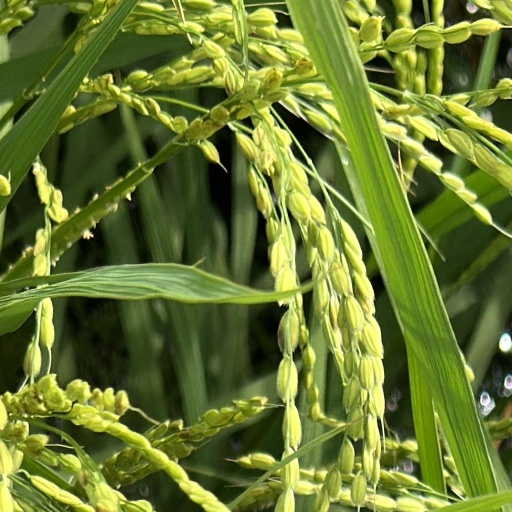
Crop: rice